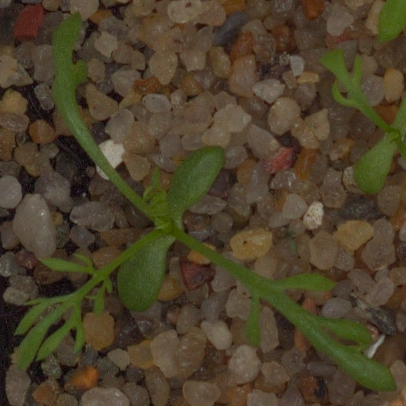
Label: scentless_mayweed